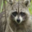
Label: raccoon